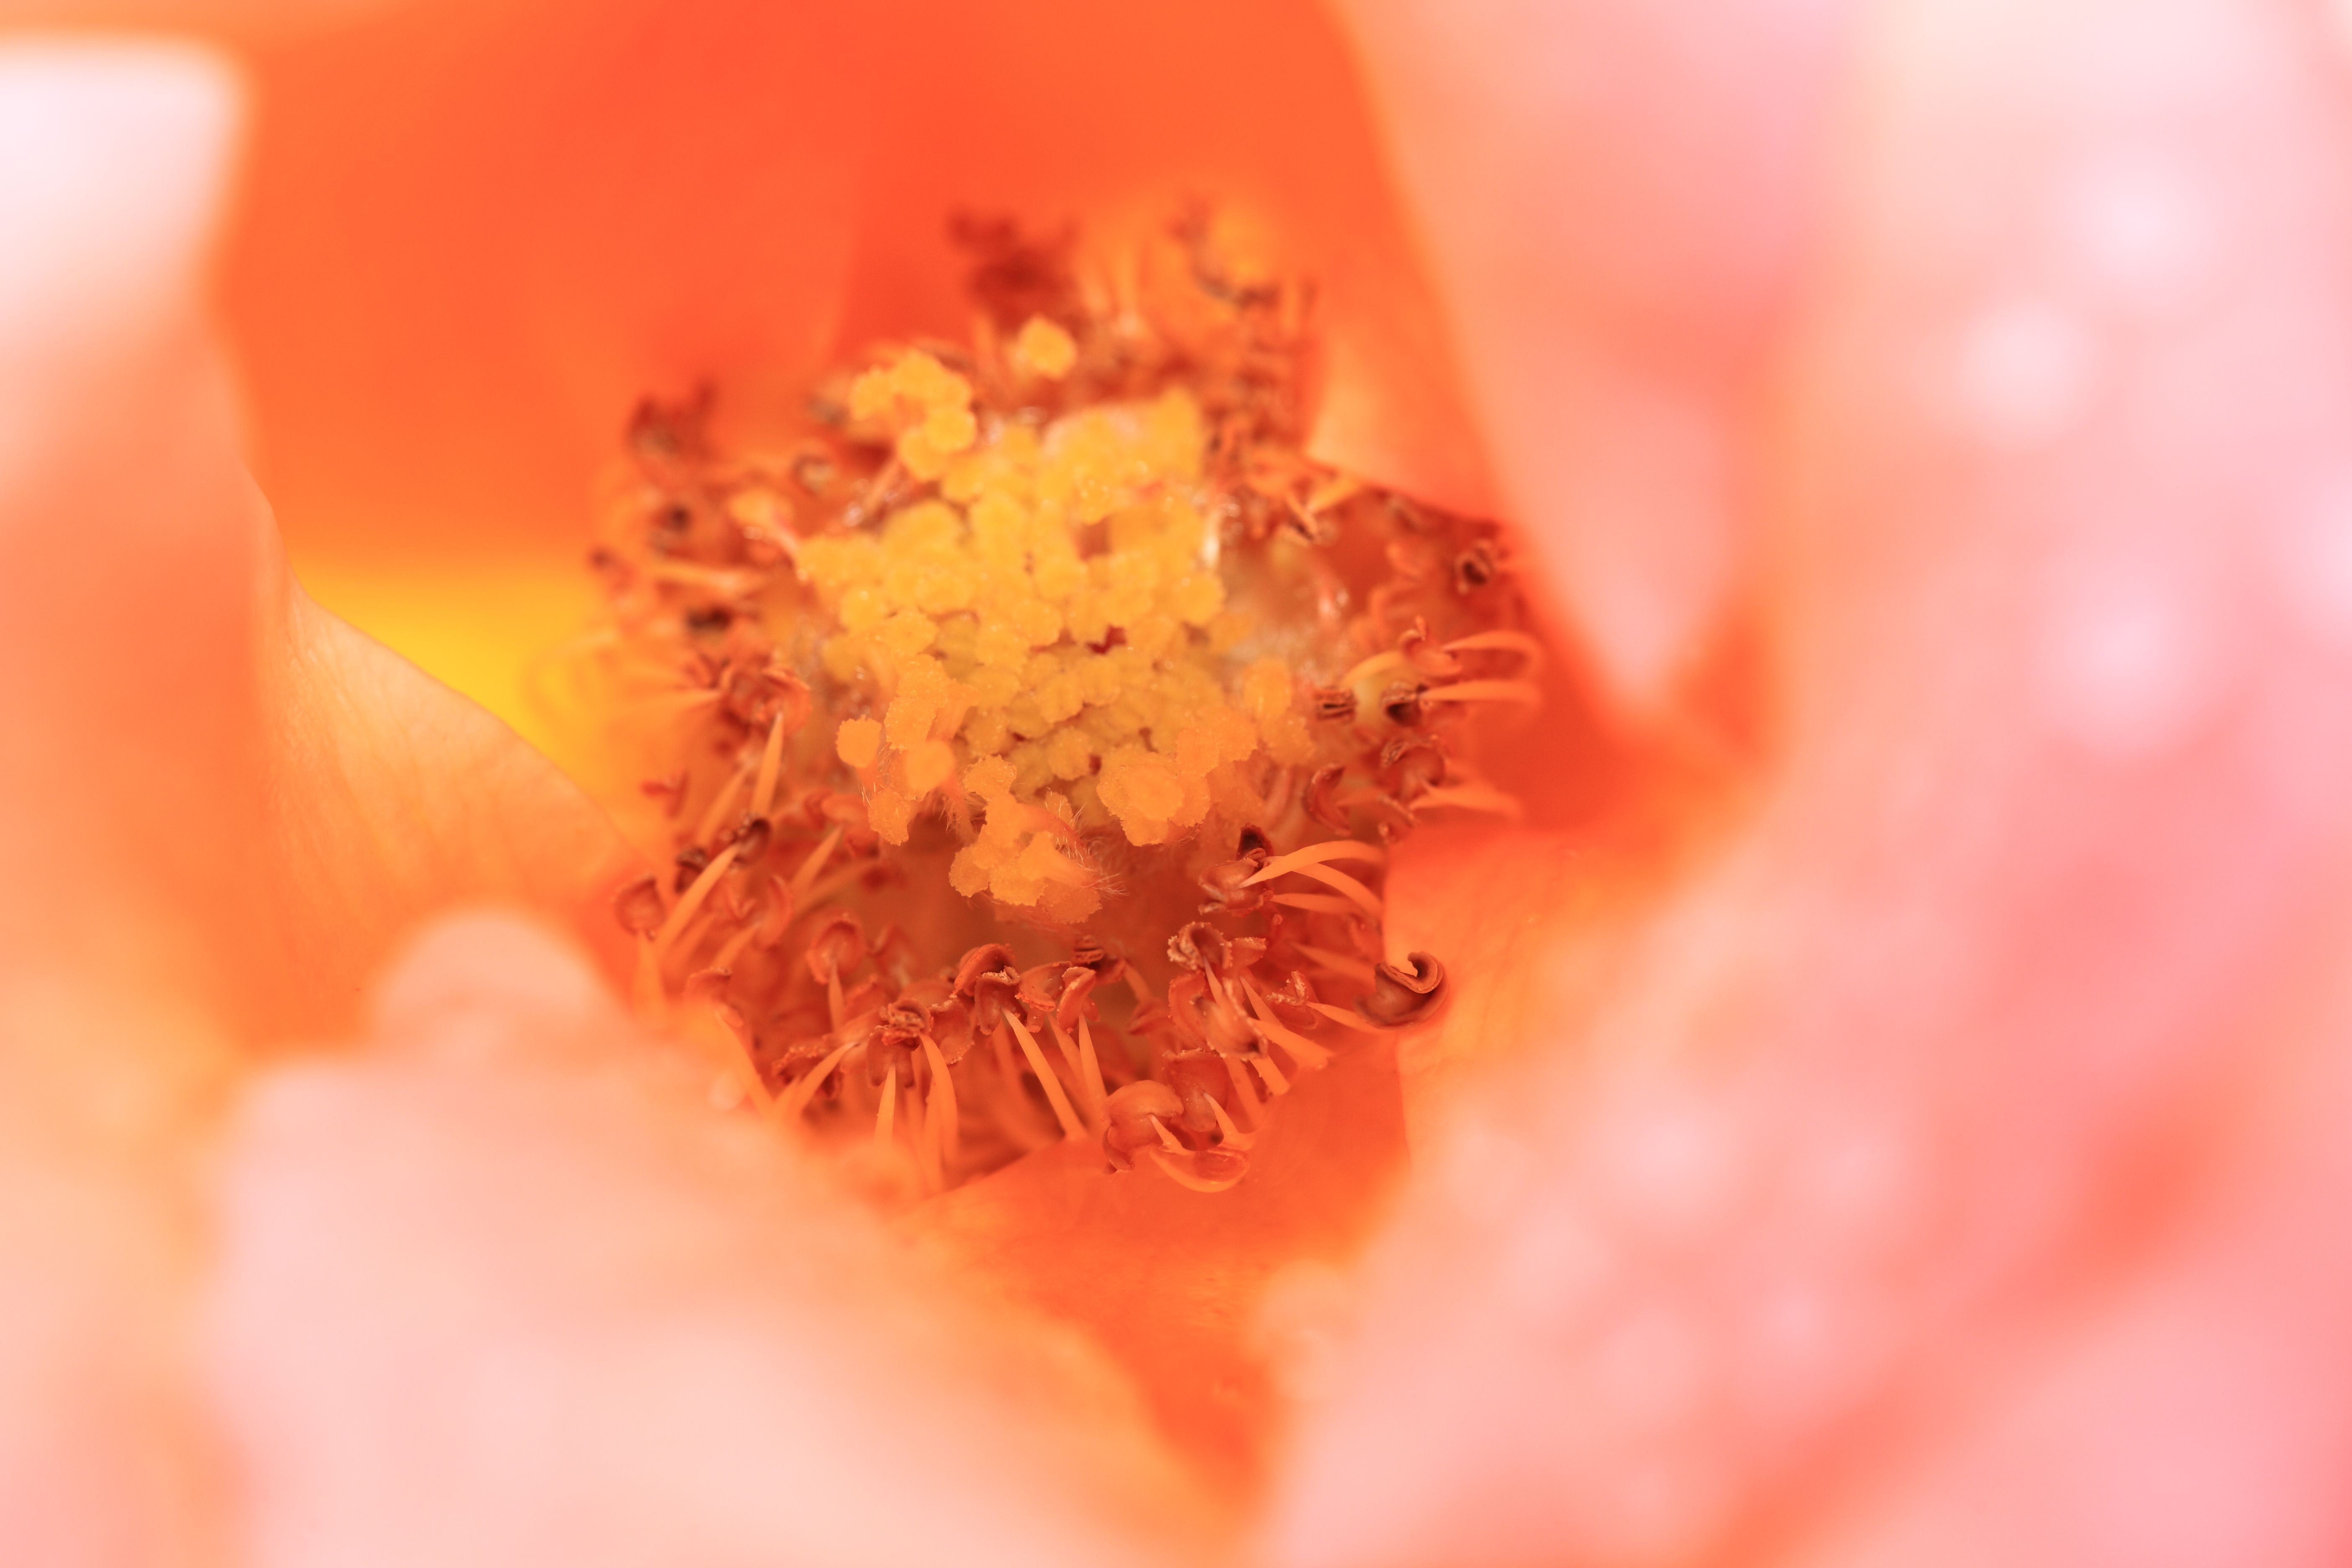
blossom, plant, photography, leaf, flower, petal, rose, pollen, high, red, yellow, pink, flora, close up, cool image, rosa, 5d, hires, markii, hi, res, resolution, gunma, maebashi, gunmaflowerpark, macro photography, flowering plant, land plant